Gino Rocca

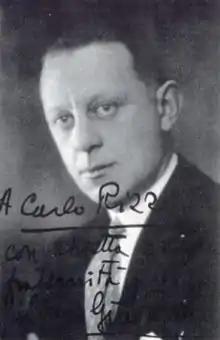
Gino Rocca (1941)

Gino Rocca (Mantua, 22 February 1891 – Milan, 13 February 1941) was an Italian writer, playwright, journalist and theatre critic.